8 South African Infantry Battalion

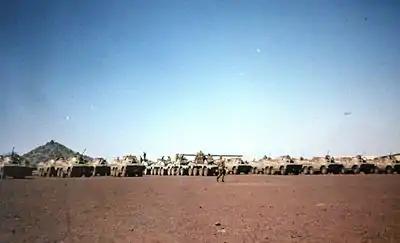
8 SAI preparing for joint training with 61 Mech Battalion, Lohatla Army Battle School, 1993

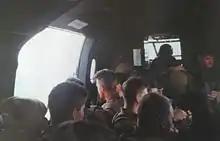
8 SAI conducting counter-insurgency operations using airborne infiltration in northern KwaZulu-Natal, 1993

In 2006, 8 South African Infantry (8 SAI) merged with the 61 Mechanised Battalion (61 Mech), consolidating resources and capabilities under a single command structure.